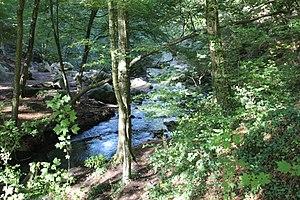
Musée le Petit Moulin des Vaux de Cernay à Cernay-la-Ville en France.
La vallée de Chevreuse est le nom donné à la vallée de l'Yvette, affluent de l'Orge coulant dans les départements des Yvelines et de l'Essonne. Cette appellation désigne l'ensemble des communes situées dans la vallée elle-même, de Lévis-Saint-Nom à Palaiseau, partie haute comme basse, ainsi que par extension les communes des affluents de l'Yvette et des hauteurs environnantes. Les communes de la plaine alluviale, de Palaiseau à Epinay-sur-Orge, ne sont pas concernées par l'appellation. Néanmoins, le terme de vallée de Chevreuse sert presque exclusivement à désigner la haute vallée dans le langage local courant.